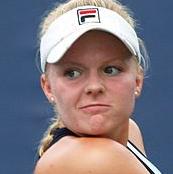
Age: 16